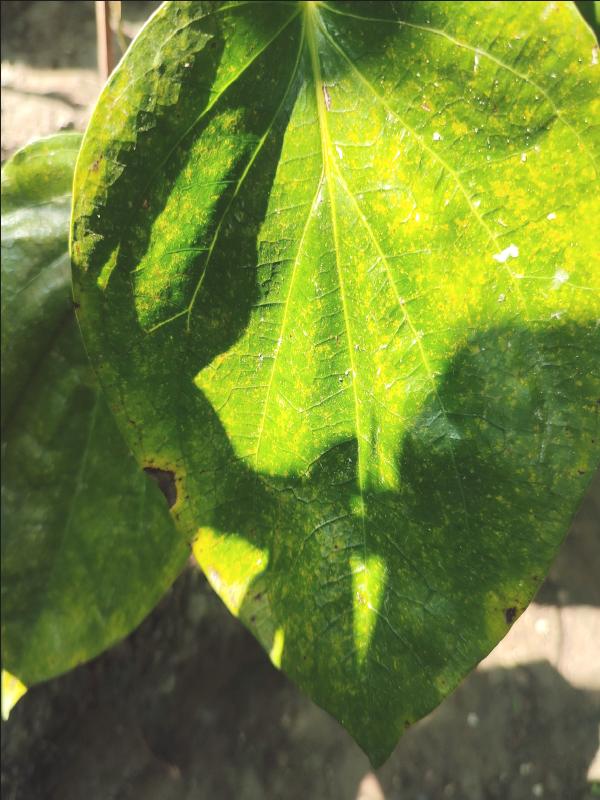
Label: Bacterial_Leaf_Disease